Answer in natural language. Consider the 3D positions of the objects in the scene and not just the 2D positions in the image. Is the centerpoint of  Doorway at a higher height than bluegrey rectangular table? Choose between the following options: yes or no
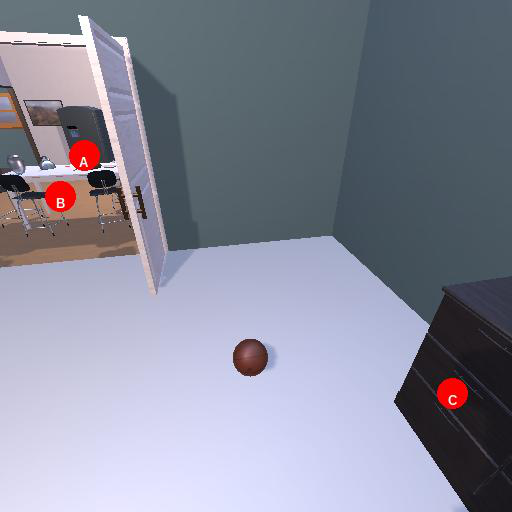
<answer>no</answer>